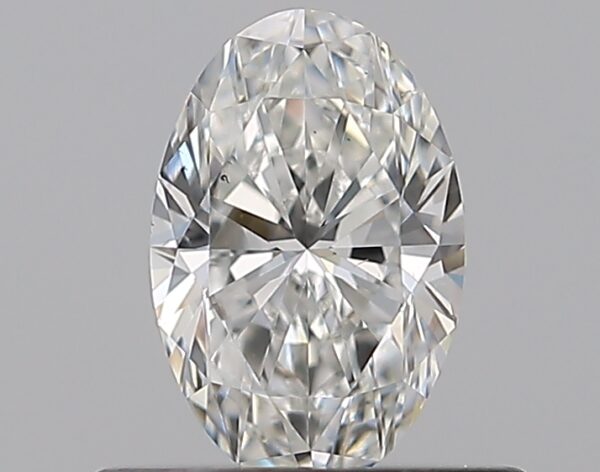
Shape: oval
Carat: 0.5
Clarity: VS2
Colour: G
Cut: EX
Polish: EX
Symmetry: VG
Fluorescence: F
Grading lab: GIA
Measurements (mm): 6.54 x 4.32 x 2.74